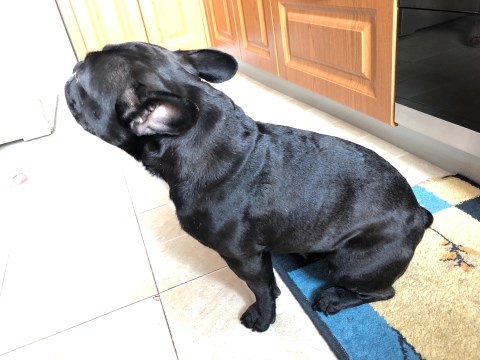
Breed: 1121-n000002-French_bulldog